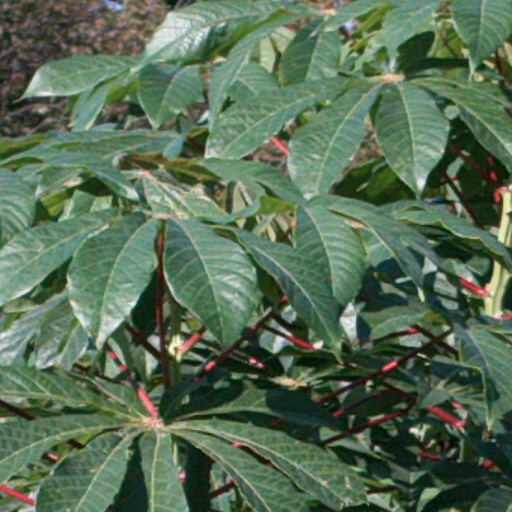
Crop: cassava